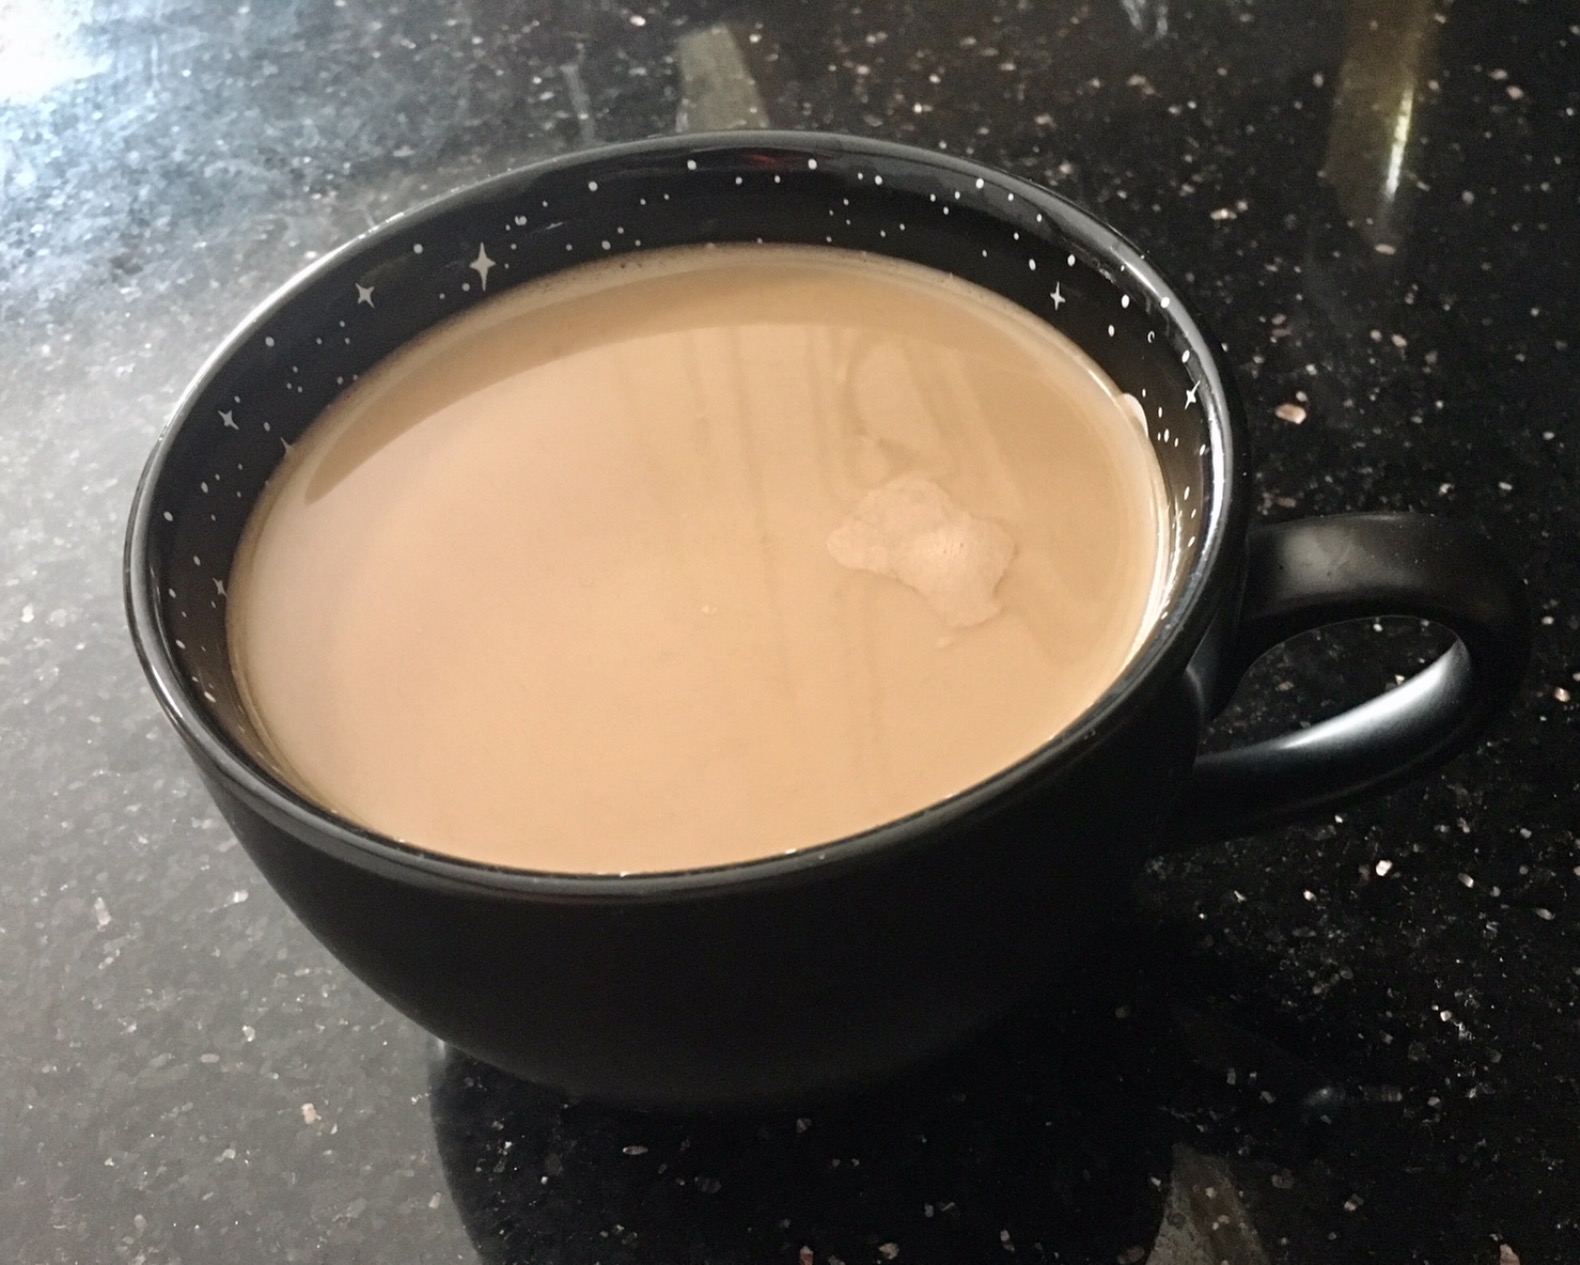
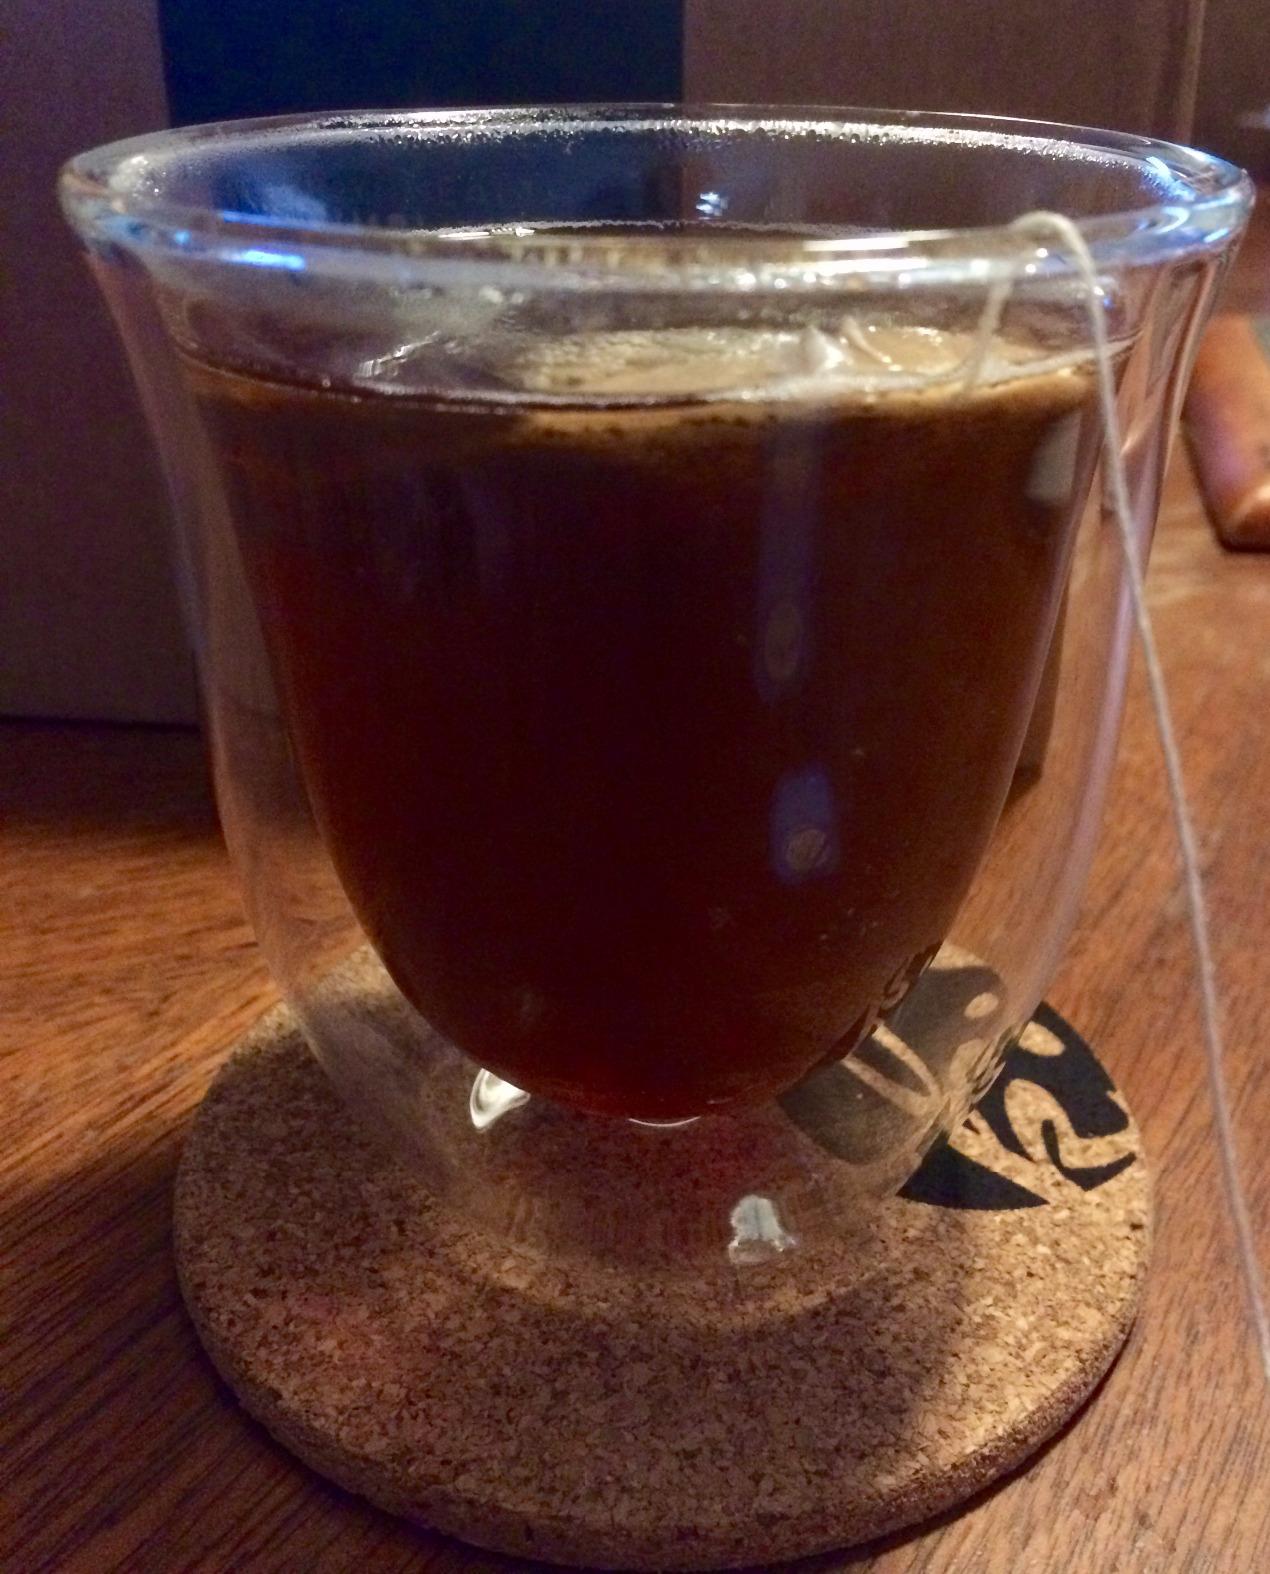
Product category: items_mug
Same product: no